Answer in natural language. Is wall paint (marked A) to the left of black dresser with multiple drawers (marked B)? Choose between the following options: yes or no
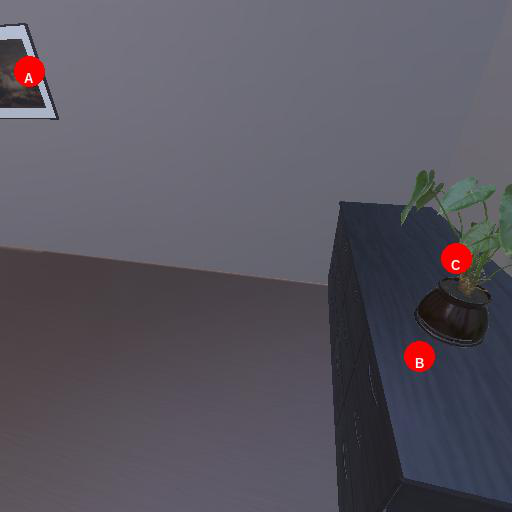
<answer>yes</answer>